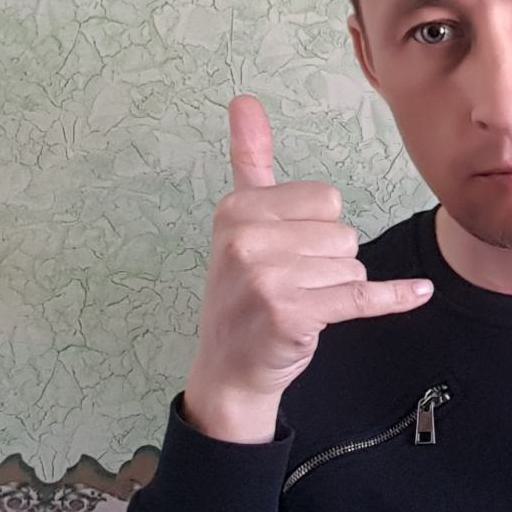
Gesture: call